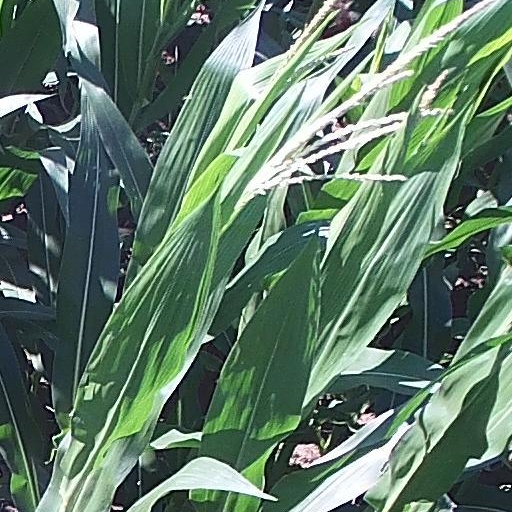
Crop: maize; corn